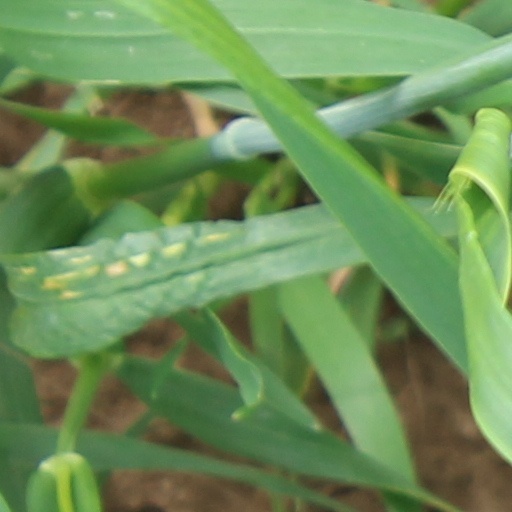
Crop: wheat